Smetana (dairy product)

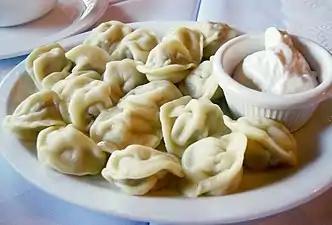
Pelmeni served with smetana

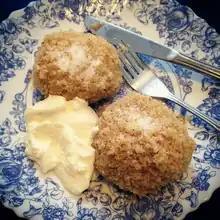
Plum dumplings with sour cream

In Central European countries such as the Czech Republic, Hungary, Slovakia and Poland, smetana may refer to sweet cream or soured cream. It should contain at least 10% fat. Smetana that has at least 30% fat is called "smetana ke šlehání" (whipping cream) and is used for the production of "šlehačka" (whipped cream).